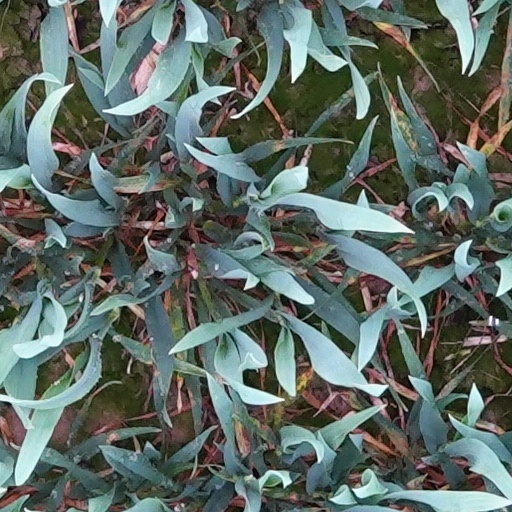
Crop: wheat